Afghan Air Force

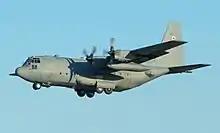
C-130H landing at Bagram Airfield in May 2015

Part of the issues with supplying the C-27As came about from ownership. The C-27A program included an initial parts supply and training contract for the Afghan Air Force. Upon arrival of the first two aircraft in November 2009, Brig. Gen. Michael R. Boera, commanding general, Combined Air Power Transition Force and commander of the 438th Air Expeditionary Wing announced that the aircraft were part of the Afghan National Army Air Corps in a ceremony at Kabul International Airport. The contract for the aircraft, a 14-month effort, had the U.S. government as the end user of the aircraft due to an Italian arms embargo with Afghanistan. The U.S. declaration that the C-27A was now an Afghan Air Force asset effectively violated international law and the Italian government enforced the embargo and stopped shipment of contracted supplies to Afghanistan. This put the U.S. government in a dilemma since the $290 million contract was funded through the Afghanistan Security Forces Fund (ASFF) which required, by U.S. law, that all military materials purchased be turned over to the Afghan government.